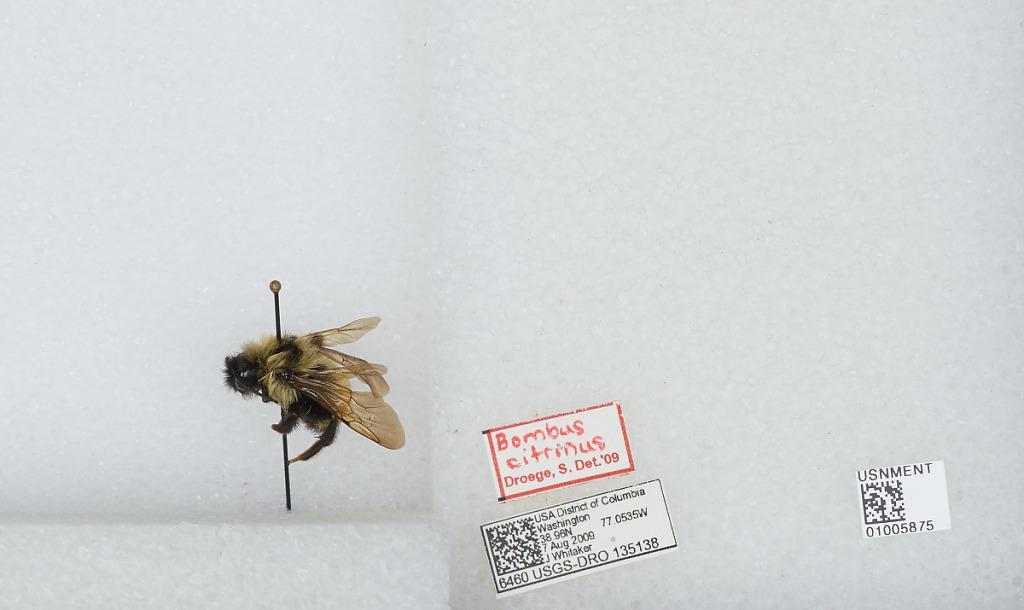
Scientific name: Bombus (Psithyrus) citrinus (Smith)
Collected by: J. Whitaker
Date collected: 2009-8-7
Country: United States
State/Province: District Of Columbia
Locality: Washington
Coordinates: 38.9047, -77.0164
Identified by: Droege, S. W.